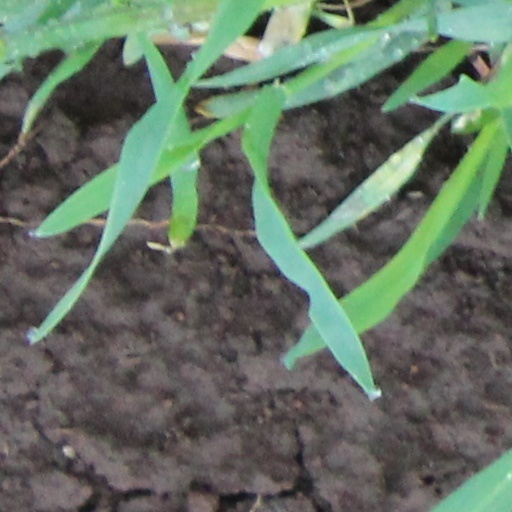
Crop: wheat